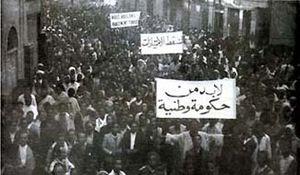
Le congrès de la rue du Tribunal est le deuxième congrès du Néo-Destour après celui de Ksar Hellal. Il est organisé du 30 octobre au 2 novembre 1937 à Tunis et marque le « durcissement » de la ligne politique du parti.
Les « événements du 9 avril 1938 » sont des émeutes qui ont lieu à Tunis dans un contexte de manifestations populaires revendiquant des réformes politiques, notamment l'institution d'un parlement, pas majeur vers l'indépendance de la Tunisie encore sous protectorat français. Débordées par un mouvement spontané, les forces de police et l'armée ne rétablissent le calme qu'au prix de nombreux morts chez les émeutiers. Cette date est un évènement marquant du mouvement national tunisien.
Le mouvement national tunisien désigne, dans sa globalité, le mouvement sociopolitique né au début du XXᵉ siècle, qui mena la lutte contre le protectorat français de Tunisie pour obtenir finalement l'indépendance du pays le 20 mars 1956.
Bahi Ladgham, né le 10 janvier 1913 à Tunis et mort le 13 avril 1998 à Paris, est un homme d'État tunisien, ayant occupé plusieurs postes importants auprès du président Habib Bourguiba. Militant pour l'indépendance, il devient le troisième Premier ministre de la Tunisie et l'un des bâtisseurs de la Tunisie moderne, en contribuant à fonder l'armée nationale.
Béji Caïd Essebsi, souvent désigné par ses initiales BCE, né le 29 novembre 1926 à Sidi Bou Saïd et mort le 25 juillet 2019 à Tunis, est un homme d'État tunisien. Il est président de la République du 31 décembre 2014 à sa mort.
Le protectorat français de Tunisie est institué par le traité du Bardo du 12 mai 1881 au terme d’une rapide conquête militaire. La souveraineté tunisienne est réduite à néant dès 1883, le bey se contentant de signer les décrets et lois préparés par le résident général de France en Tunisie. Si l’administration tunisienne au niveau local reste en place, elle se contente de faire le lien entre la population tunisienne et les nouvelles administrations mises en place sur le modèle de ce qui existe en France. Le budget du gouvernement tunisien est rapidement assaini ce qui permet de lancer de multiples programmes de constructions d’infrastructures qui transforment complètement le pays avant tout au profit des colons, en majorité italiens dont le nombre augmente rapidement. Toute une législation foncière est mise en place permettant l'acquisition ou la confiscation de terres afin de créer des lots de colonisation revendus aux colons français qui s'approprient ainsi les meilleures surfaces cultivables.
L'histoire de la Tunisie est celle d'une nation d'Afrique du Nord indépendante depuis 1956. Mais elle s'inscrit au-delà pour couvrir l'histoire du territoire tunisien depuis la période préhistorique du Capsien et la civilisation antique des Puniques, avant que le territoire ne passe sous la domination des Romains, des Vandales puis des Byzantins. Le VIIᵉ siècle marque un tournant décisif dans l'itinéraire d'une population qui s'islamise et s'arabise peu à peu sous le règne de diverses dynasties qui font face à la résistance des populations berbères.